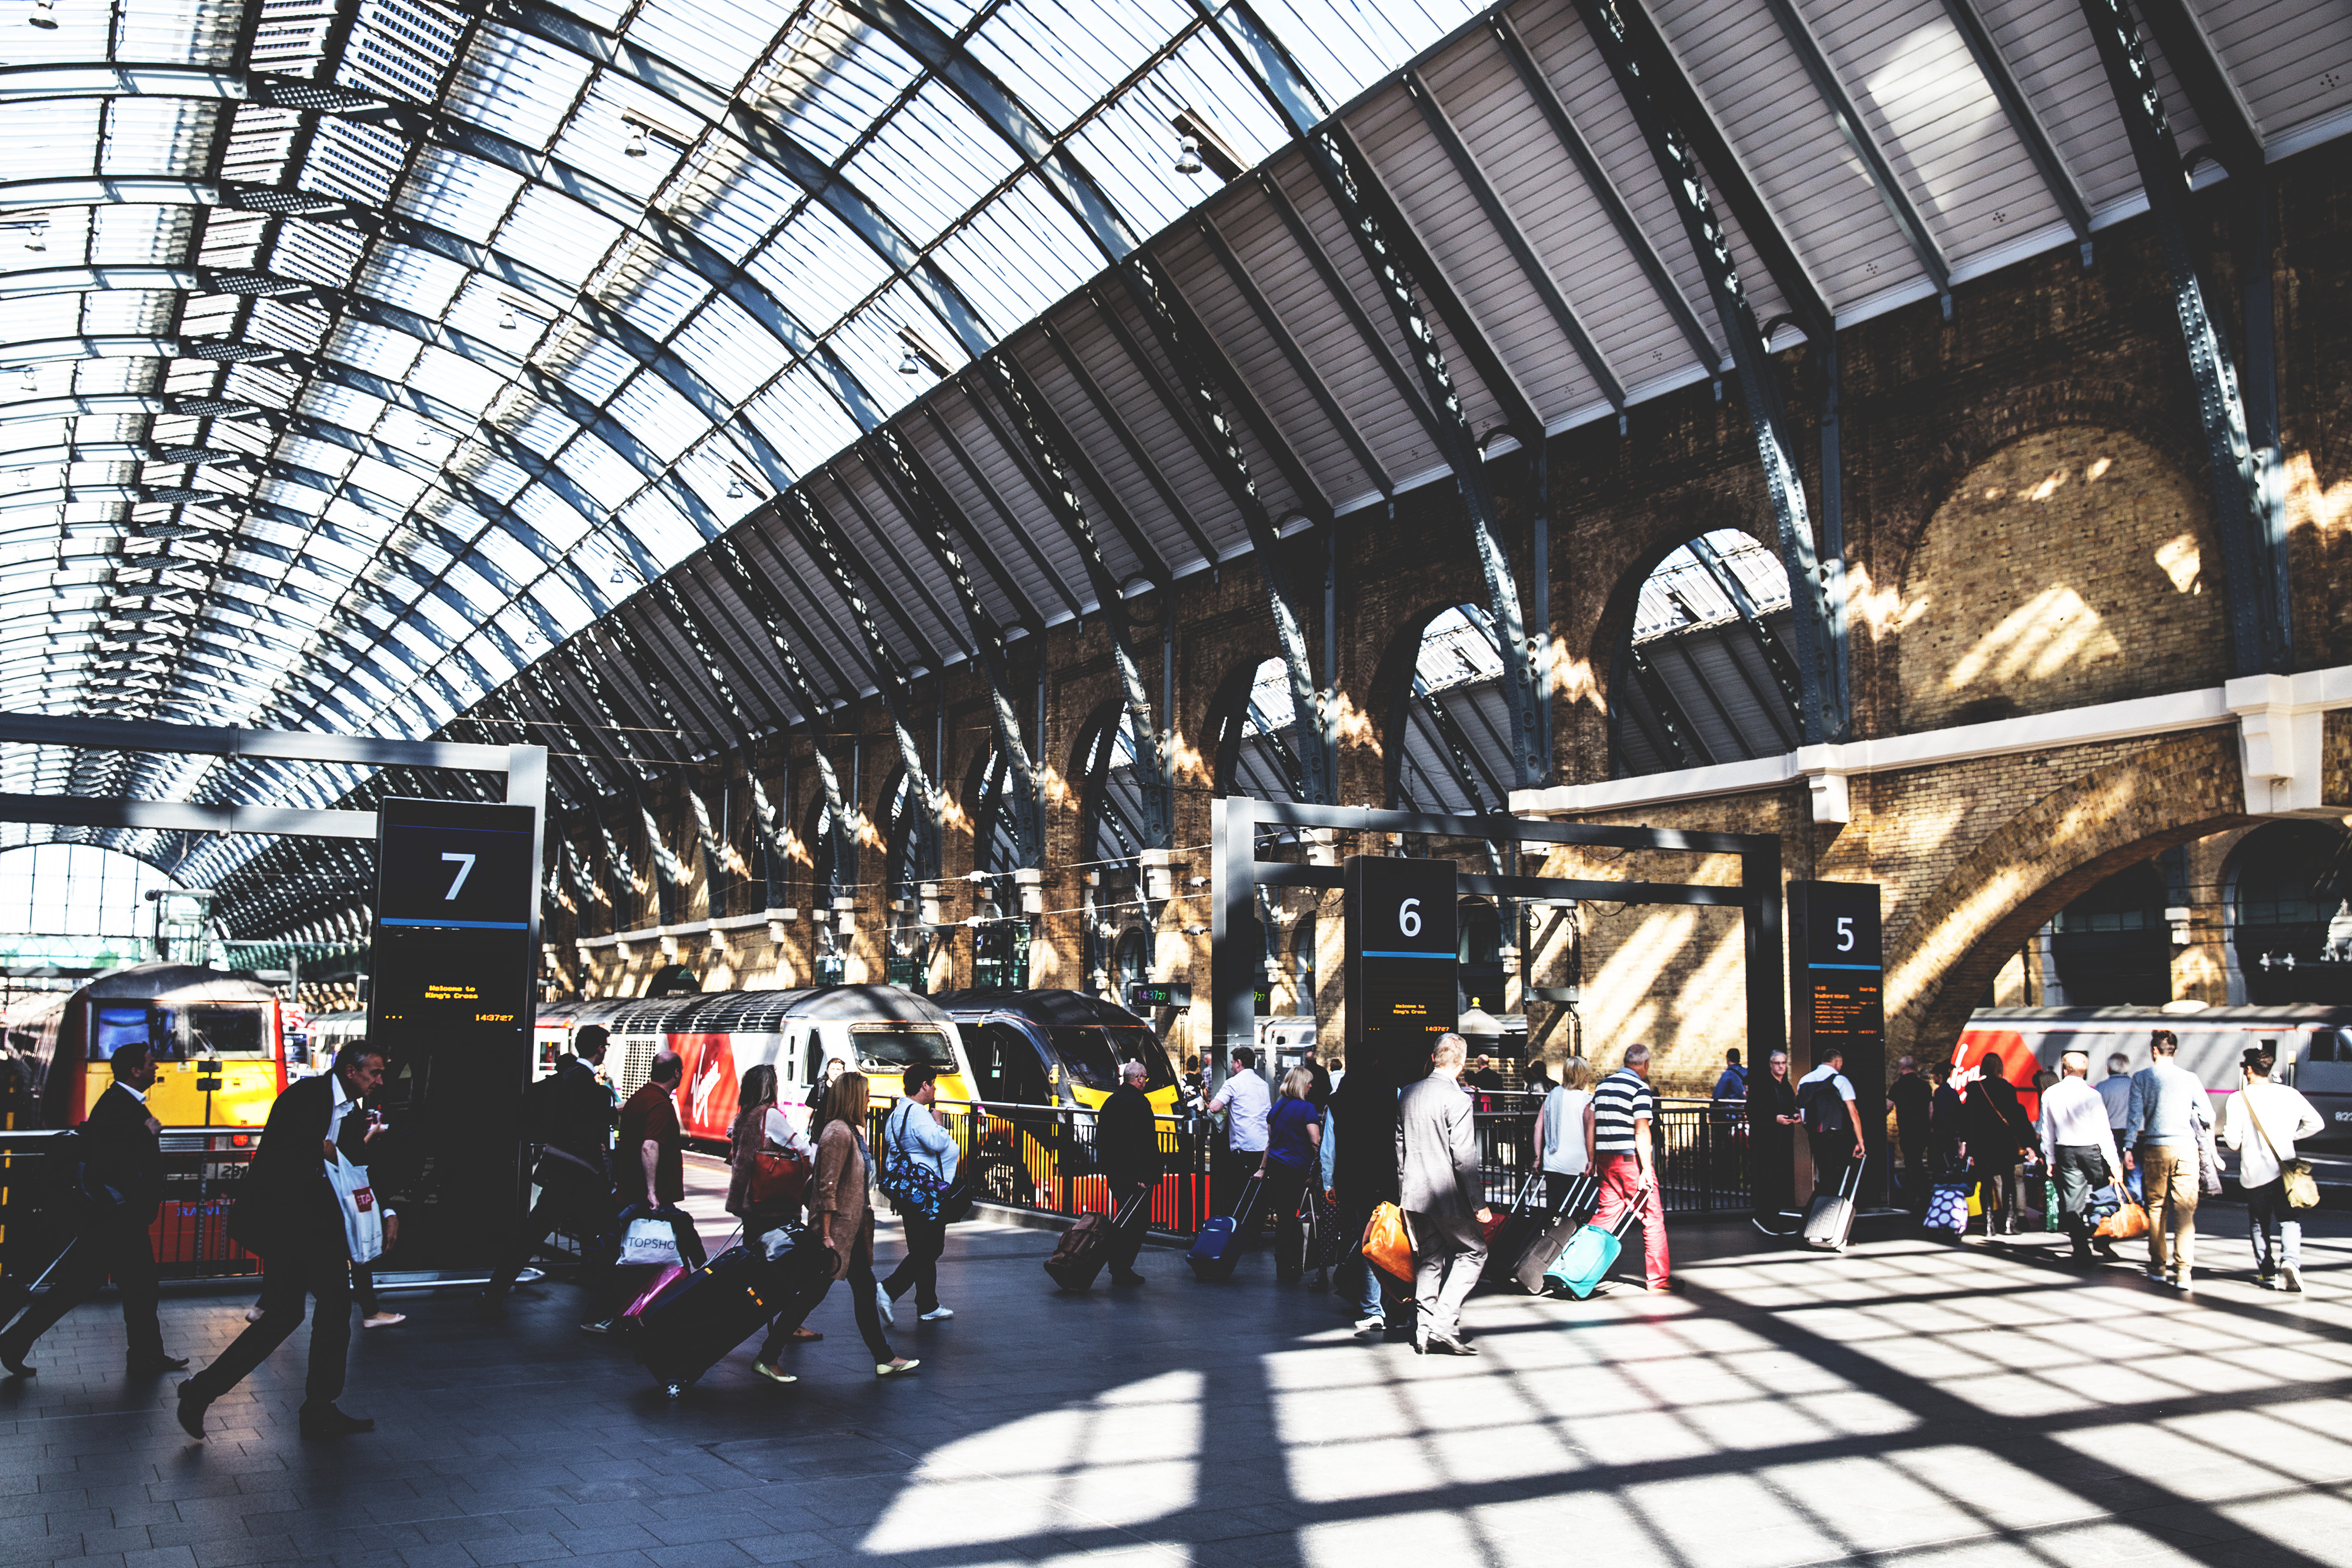
train station, transport, building, passenger, airport terminal, metropolitan area, architecture, airport, pedestrian, city, crowd